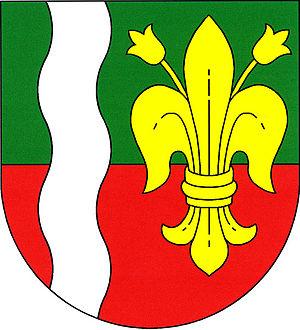
Tuhaň est une commune du district de Mělník, dans la région de Bohême-Centrale, en République tchèque. Sa population s'élevait à 777 habitants en 2020.